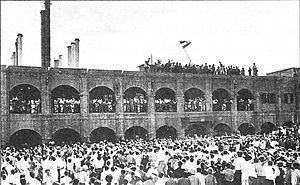
Mohammad Fazlollah Zahedi, né le 17 mai 1892 et mort le 2 septembre 1963, est un général et homme politique iranien. Il a occupé le poste de Premier ministre d'Iran entre 1953 et 1955, après la chute de Mohammad Mossadegh.
L’opération Ajax est une opération secrète menée par le Royaume-Uni et les États-Unis en 1953, exécutée par la CIA et le MI6, visant à renverser le Premier ministre d'Iran, Mohammad Mossadegh, pour le remplacer par le général Fazlollah Zahedi, et plus largement désigne les événements qui ont agité l'Iran du 15 au 19 août 1953, le plan AJAX n'ayant eu lieu pour ainsi dire que dans la nuit du 15 au 16 août. Le plan fut approuvé par le Premier ministre britannique Winston Churchill le 1ᵉʳ juillet 1953, et par le président des États-Unis Dwight D. Eisenhower le 11 juillet 1953. Le plan s'appuya sur de nombreux collaborateurs, des membres éminents du clergé, la majorité des membres du Parlement iranien et le Chah, lesquels soutinrent l'armée iranienne.
La crise d'Abadan s'est déroulée entre 1951 et 1954, après la nationalisation par l'Iran des installations de l'Anglo-Iranian Oil Company en mars 1951 et l'expulsion des sociétés pétrolières britanniques des raffineries de la ville d'Abadan. La crise plomba très vite l'économie du pays et la situation politique dégénéra. La crise atteignit son sommet avec la tentative de coup d'état menés par les services secrets britanniques et américains, l'exil du chah Mohammad Reza Pahlavi et qui se solda par le renversement du premier ministre Mohammad Mossadegh. La crise prit fin en octobre 1954 avec la signature de nouveaux contrats pétroliers avec les compagnies occidentales pour 25 ans, ce qui coïncide avec la fin du règne de Mohammad Reza Shah Pahlavi lors de la révolution iranienne.
La Nationalisation de l'Industrie Pétrolière iranienne est un événement important dans l'histoire iranienne. Elle fut effectuée le 15 mars 1951, sous le premier Ministre Hossein Ala par le Parlement iranien qui adopta une Loi-Paragraphe. Elle a été précédée de longues négociations entre les représentants de l'AIOC britannique et le Gouvernement iranien, dont le Résultat ne fut pas accepté par le Parlement iranien. La Nationalisation, sur le territoire de l'Iran, des appareils et installations de traitement de l'Anglo-Iranian Oil Company conduisit à une crise nationale et internationale, connue comme la crise d'Abadan dans l'Histoire. La Crise se termina en 1954, avec la Signature d'un Accord entre le gouvernement iranien du premier Ministre Fazlollah Zahedi et un Consortium international de compagnies pétrolières étrangères, qui devait prendre fin en 1979.
Mohammad Mossadegh, né le 16 juin 1882 à Téhéran et mort le 5 mars 1967 à Ahmadabad, est un homme d'État iranien. Il est le cofondateur du Front national iranien et Premier ministre par deux fois, de 1951 à 1952, puis de 1952 à 1953, date du renversement de son gouvernement par un coup d'État.
L'extraction pétrolière en Iran tient un rôle important dans l'économie et le statut de superpuissance énergétique du pays.
Mohammad Reza Chah Pahlavi ou Muhammad Rizā Shāh Pahlevi dit Aryamehr, né le 26 octobre 1919 à Téhéran et mort le 27 juillet 1980 au Caire, était le second et dernier monarque de la dynastie Pahlavi de la monarchie iranienne. Dernier chah d'Iran, il régne du 16 septembre 1941 au 11 février 1979. Contraint à l'exil le 16 janvier 1979, Mohammad Reza Pahlavi est remplacé par un conseil royal et renversé par la Révolution iranienne, mais n'abdique jamais officiellement. Il succéde à son père, Reza Chah, lorsque ce dernier, jugé trop proche de l'Allemagne nazie, est contraint d'abdiquer en septembre 1941 lors de l'invasion anglo-soviétique de l'Iran. Au lendemain de la Seconde Guerre mondiale, le jeune chah est confronté aux tentatives sécessionnistes dans les provinces du nord-est lors de la crise irano-soviétique et aux rébellions tribales dans le sud du pays. Mohammad Reza Pahlavi se rapproche par la suite des États-Unis et entretient des liens très étroits avec la Maison-Blanche, en particulier avec les présidents Dwight Eisenhower et Richard Nixon.